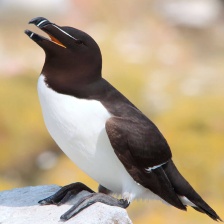
Species: RAZORBILL
Scientific name: ALCA TORDA